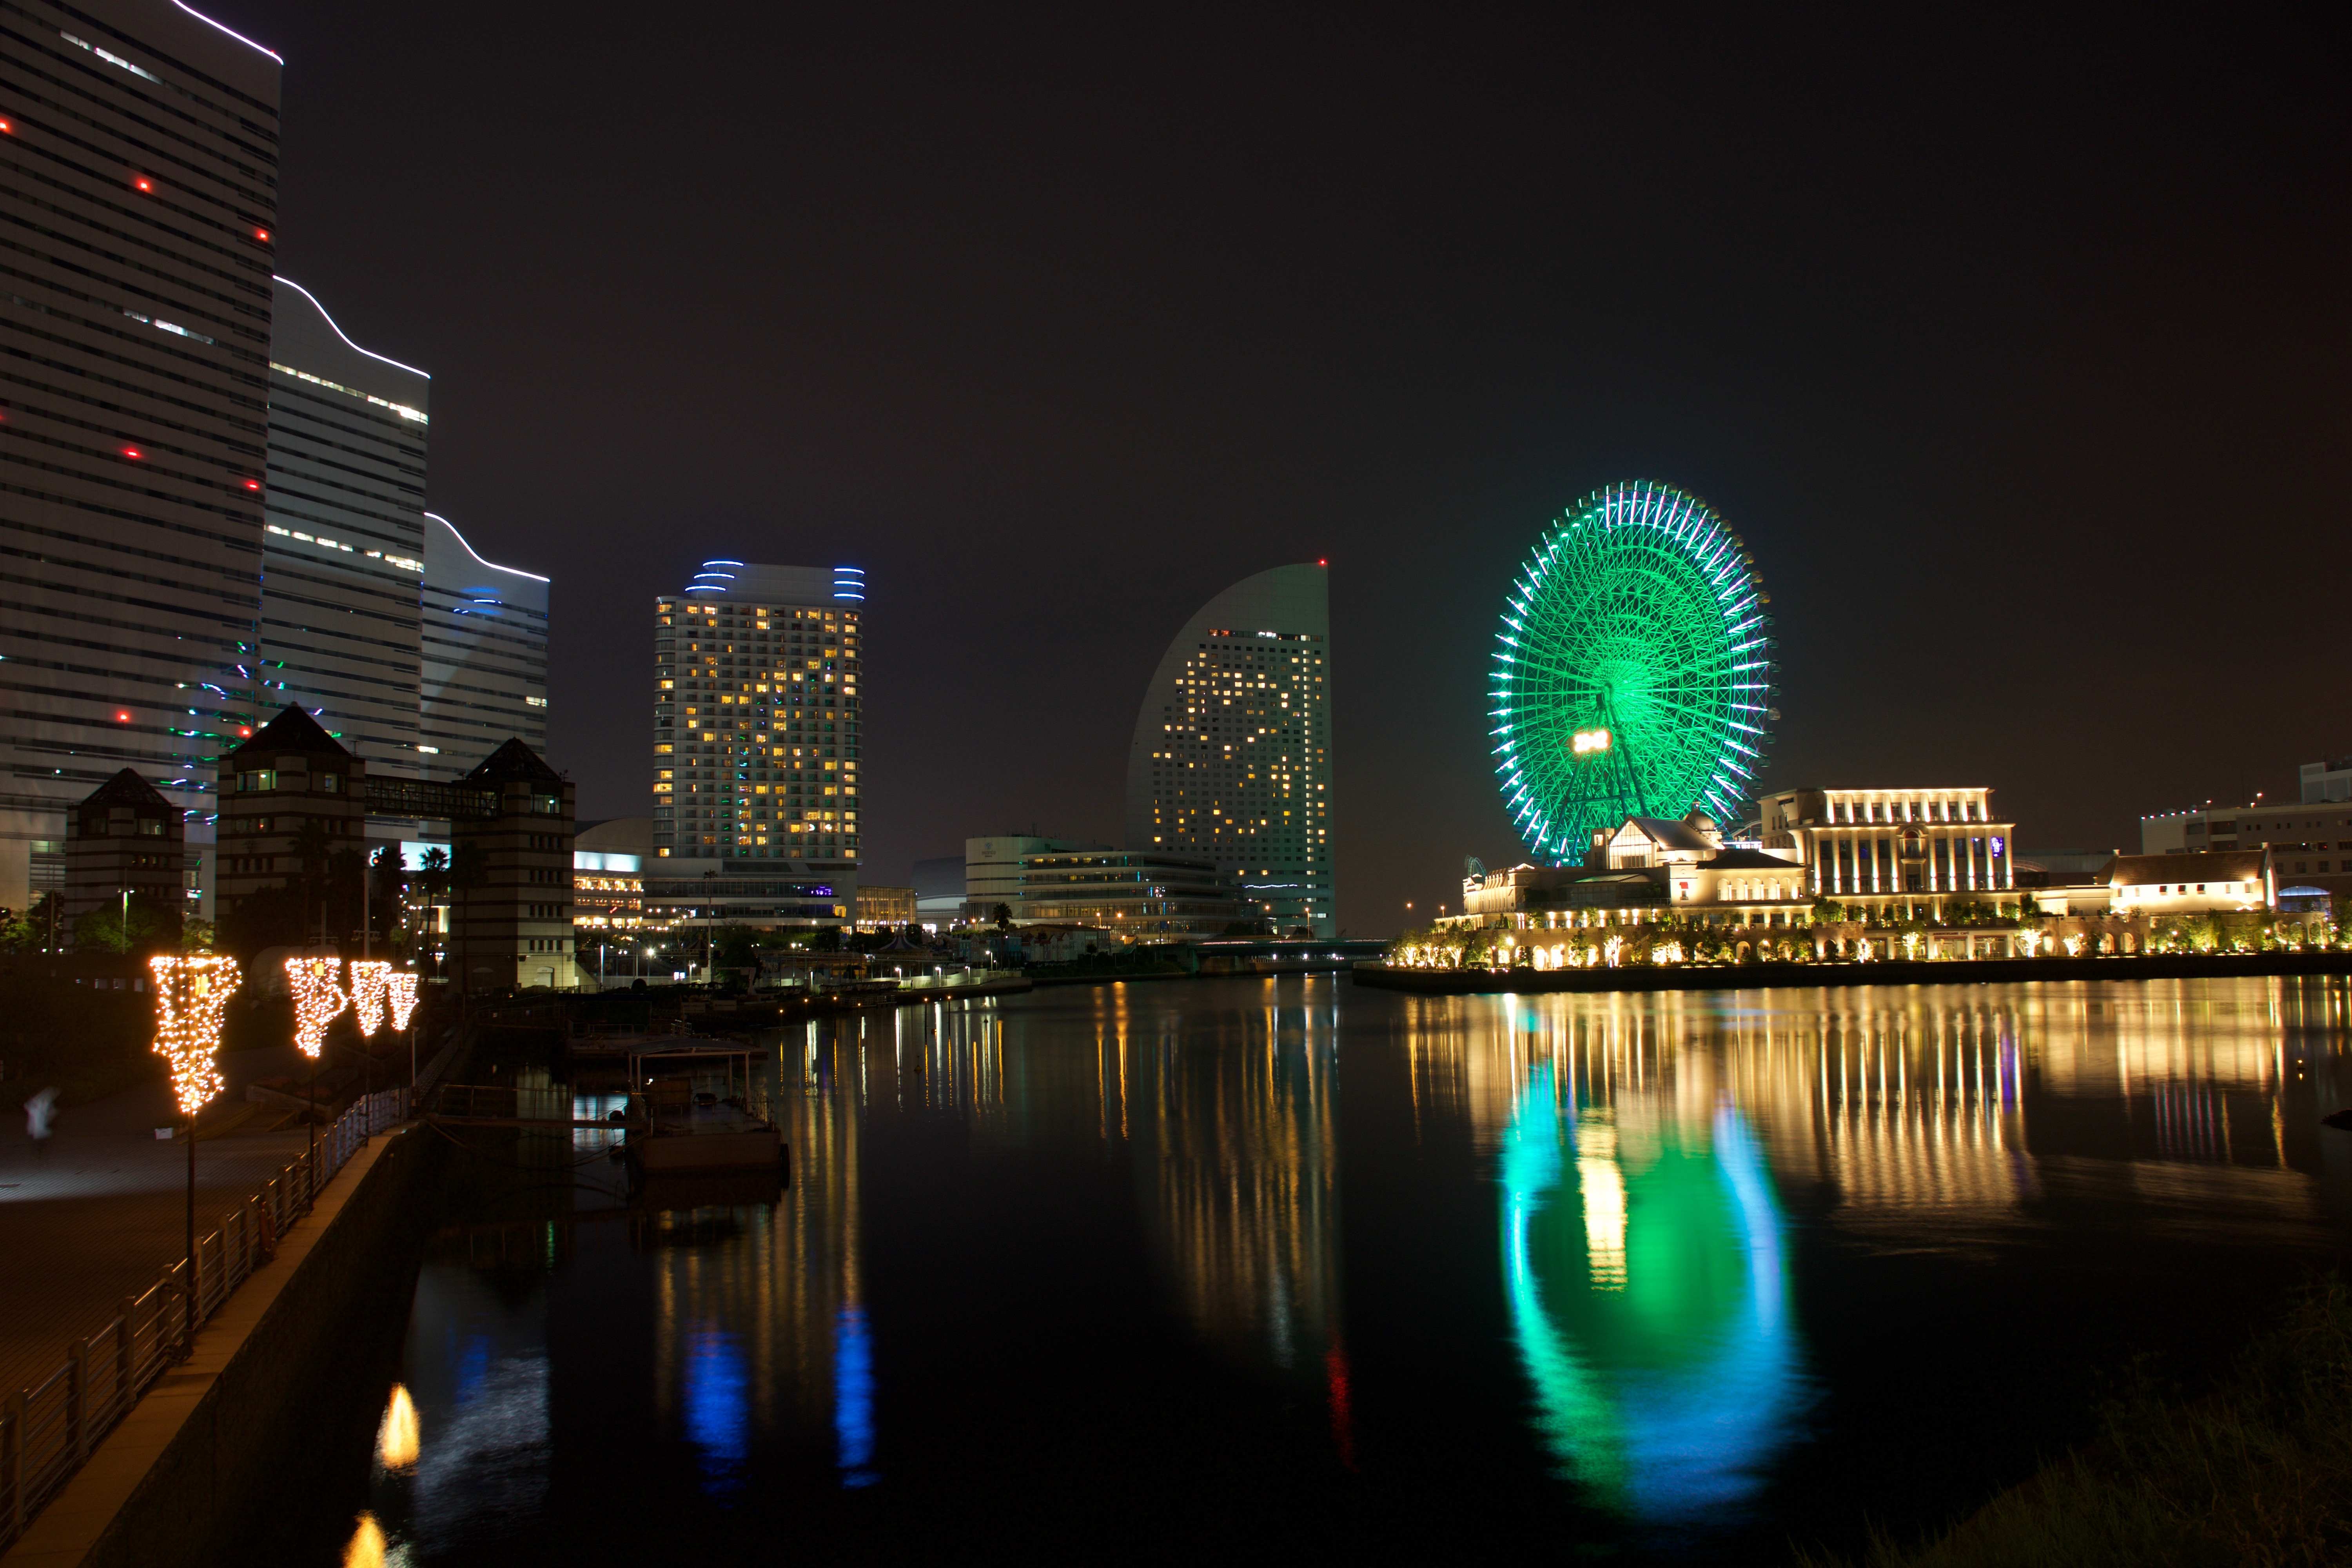
light, skyline, night, city, skyscraper, cityscape, dusk, evening, reflection, ferris wheel, landmark, lighting, tourist attraction, metropolis